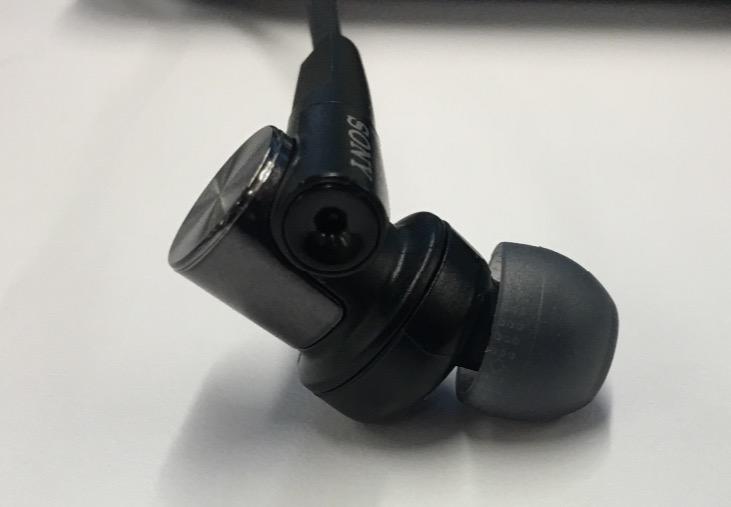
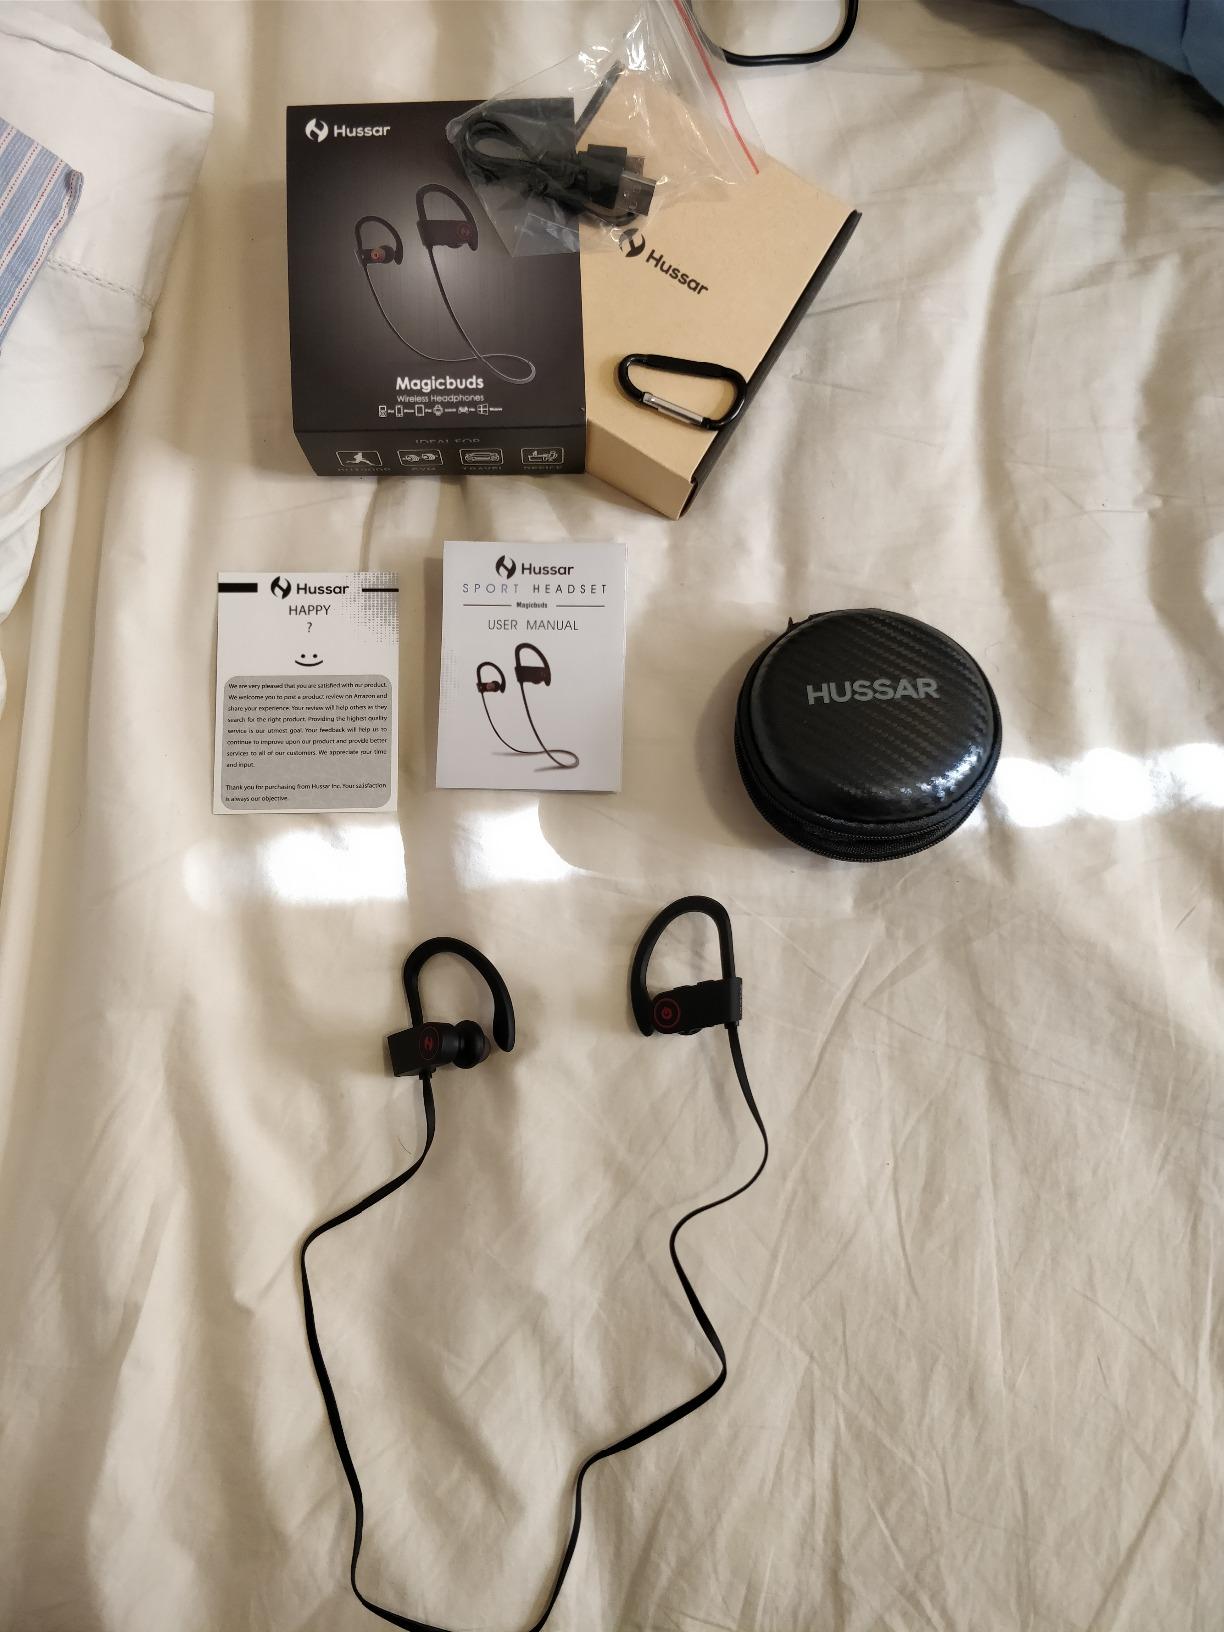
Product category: headphones
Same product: no